Birmingham Gay Village

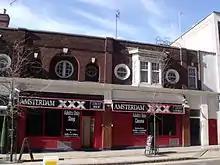
The area is diverse, featuring sex shops, as well as an adult cinema and sexual health clinic.

The Birmingham Gay Village is an LGBT district next to the Chinese Quarter in Birmingham city centre, centred along Hurst Street, which hosts many LGBT-friendly businesses. The village is visited by thousands of people every week and has a thriving night life featuring clubs, sports bars, cocktail bars, cabaret bars and shops, with most featuring live entertainment including music, dancing and drag queens.